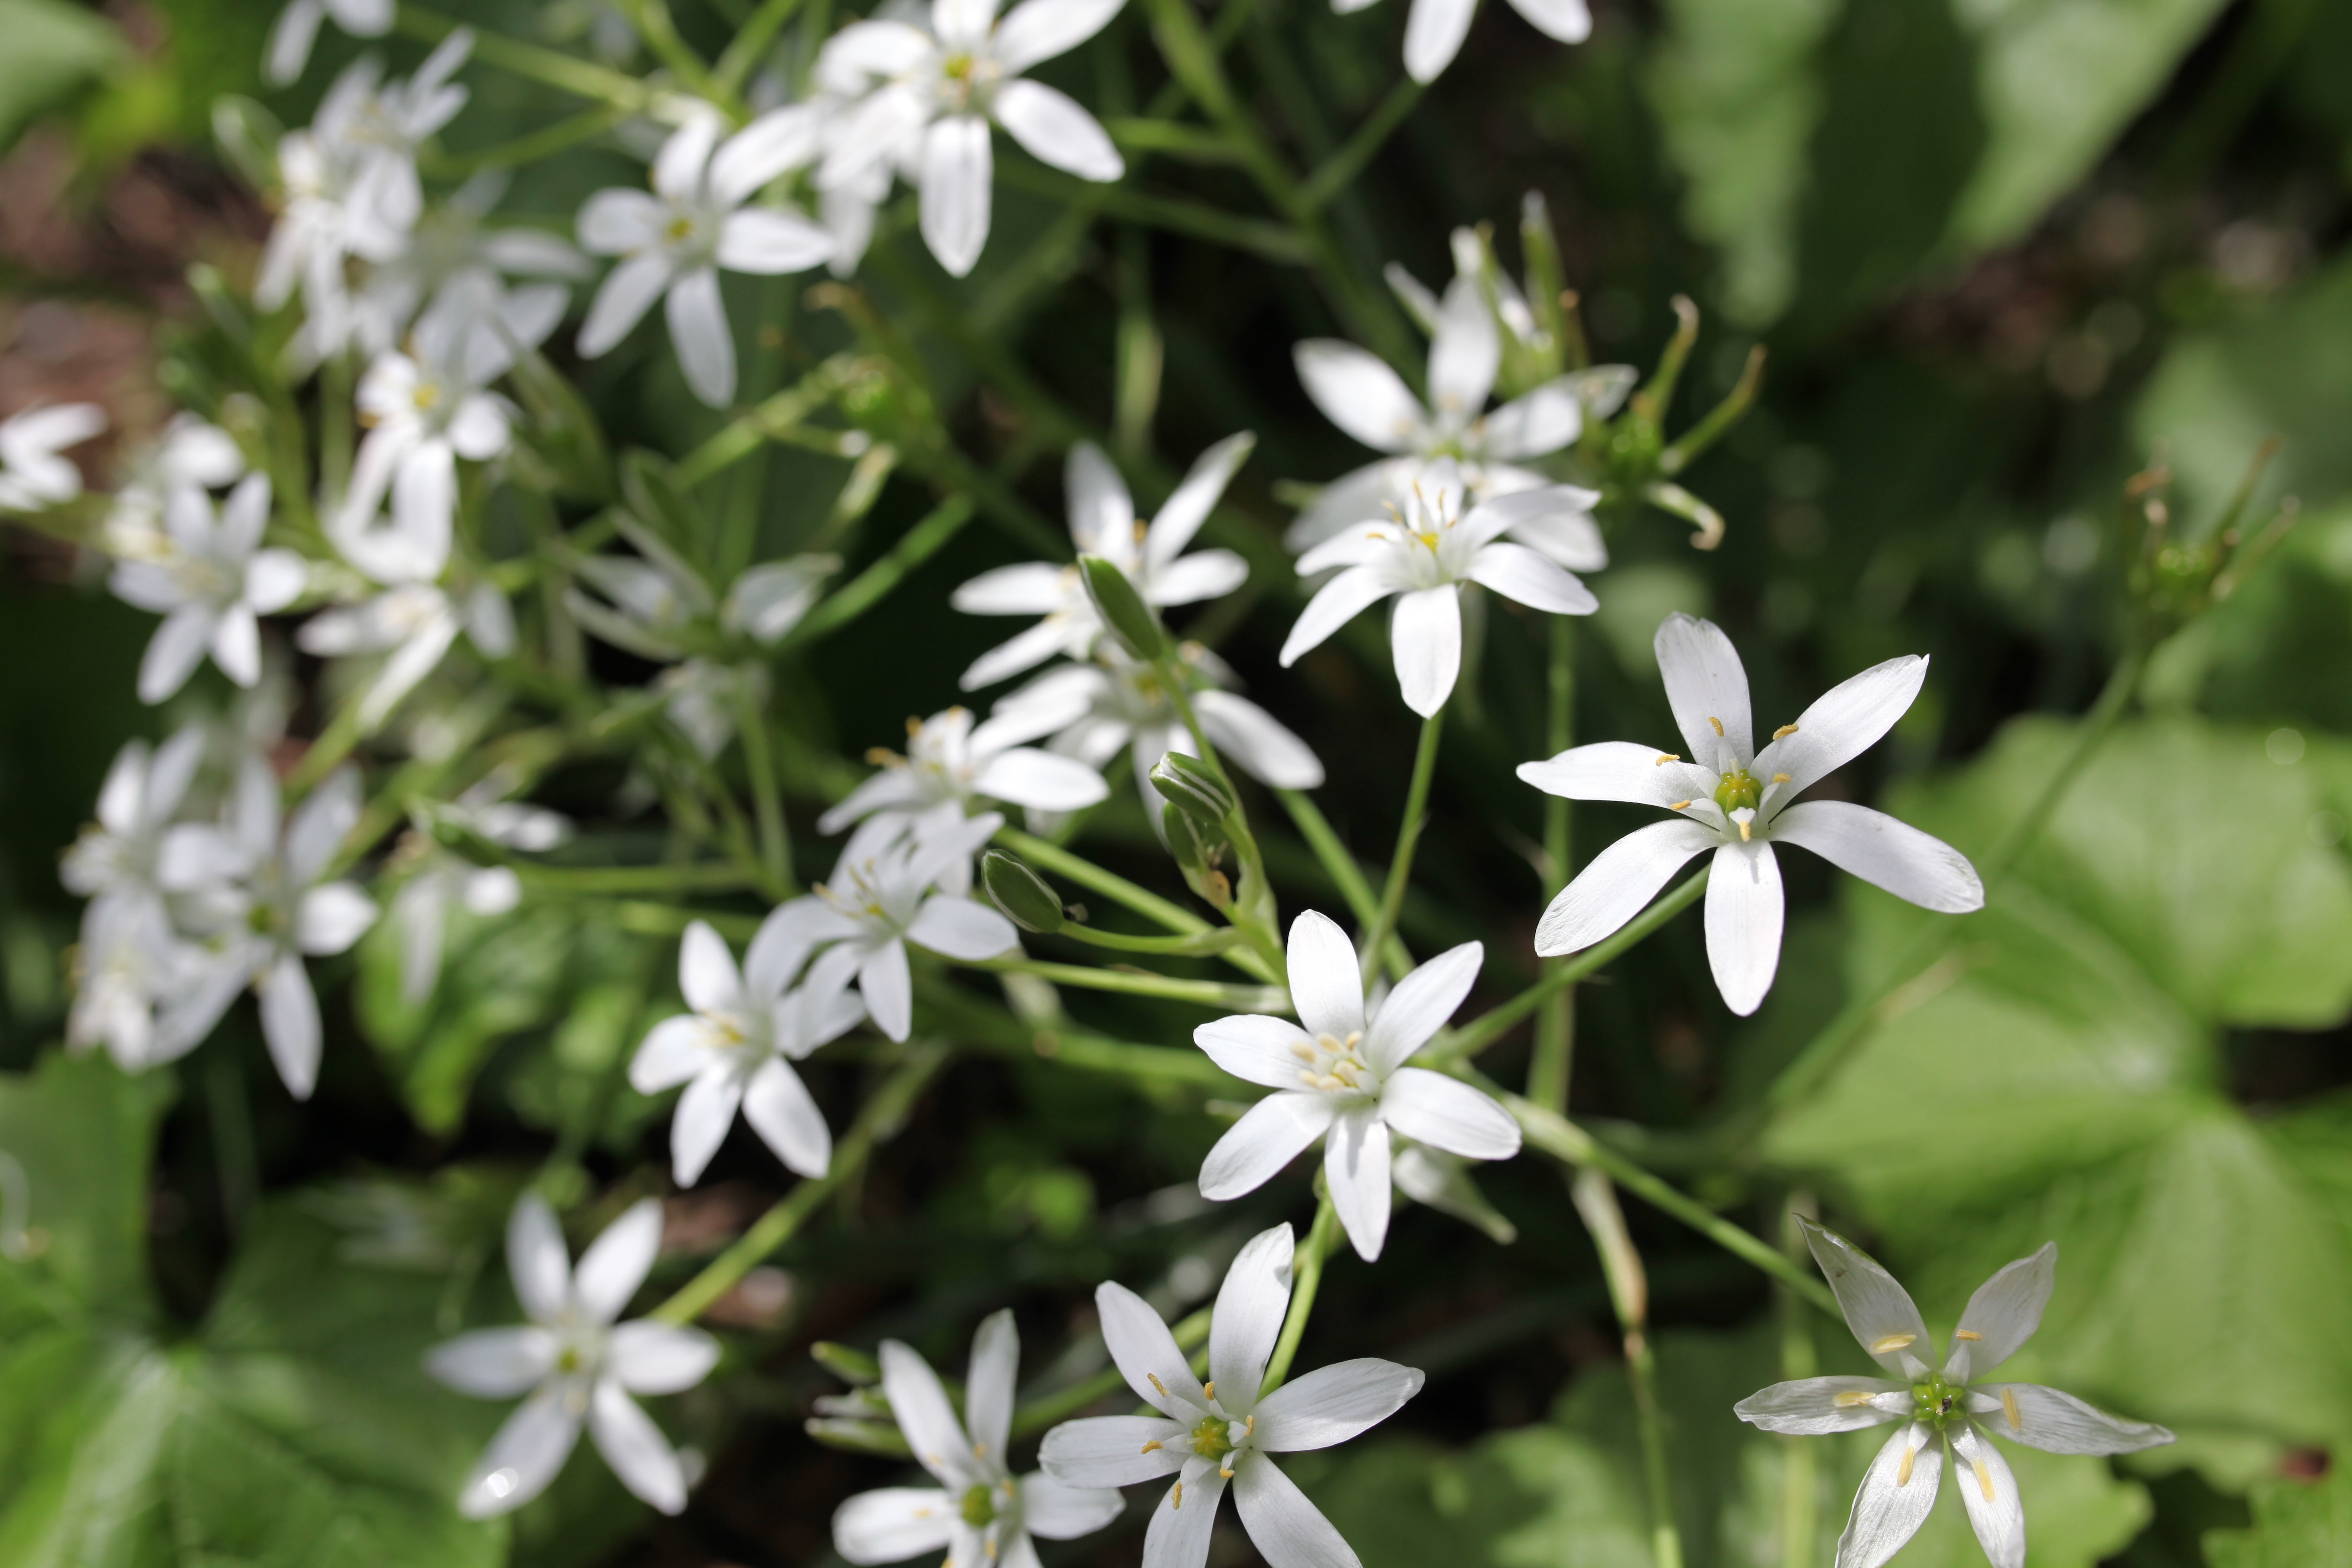
blossom, plant, flower, herb, produce, botany, flora, wildflower, shrub, jasmine, flowering plant, land plant, sweetscented bedstraw, pink family, stitchwort